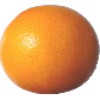
Label: pink_grapefruit